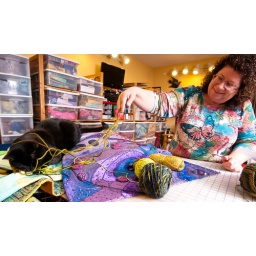
Rose Hughes with her cat, Edgar, on her quilting table at her home in Signal Hill.